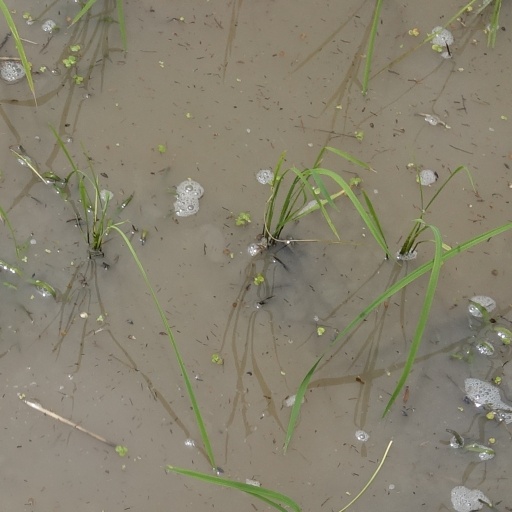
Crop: rice